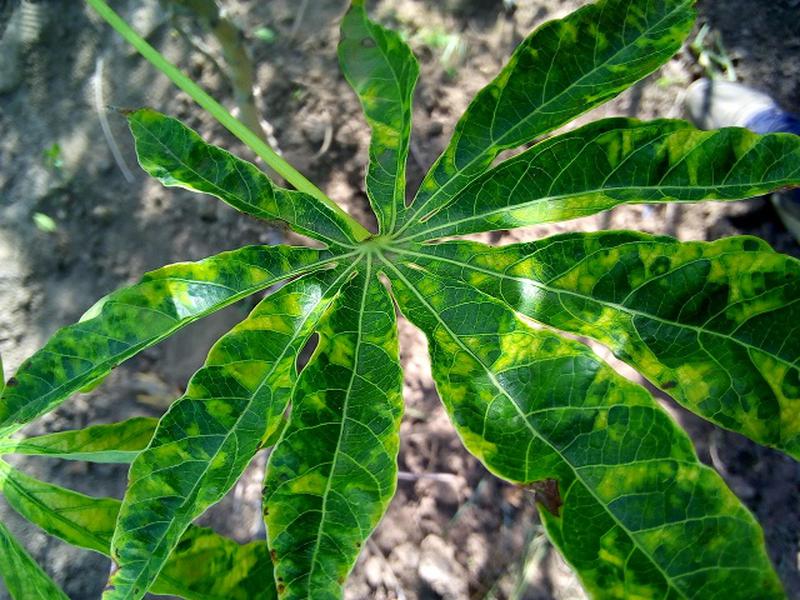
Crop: cassava
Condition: mosaic_disease